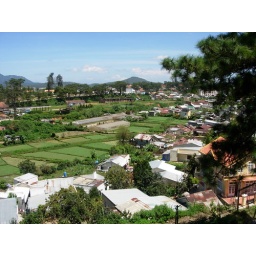
This is the view from our window in Dalat. Note the rice paddys, ramshackle huts, and mountains in the distance.